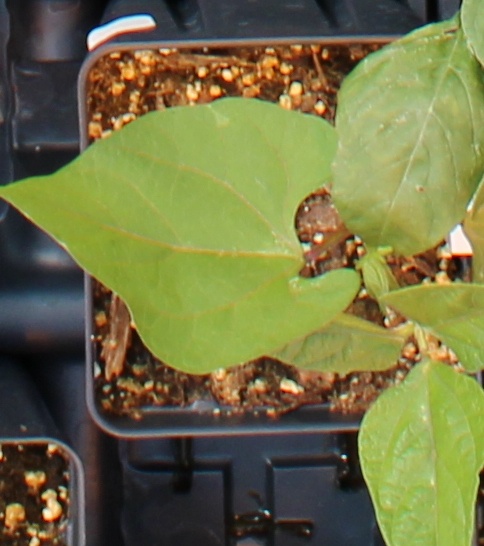
Label: Blackbean